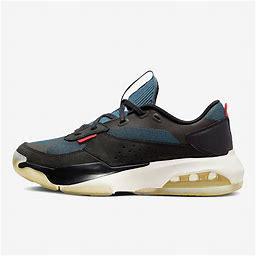
Brand: Jordan
Model: Air 200E